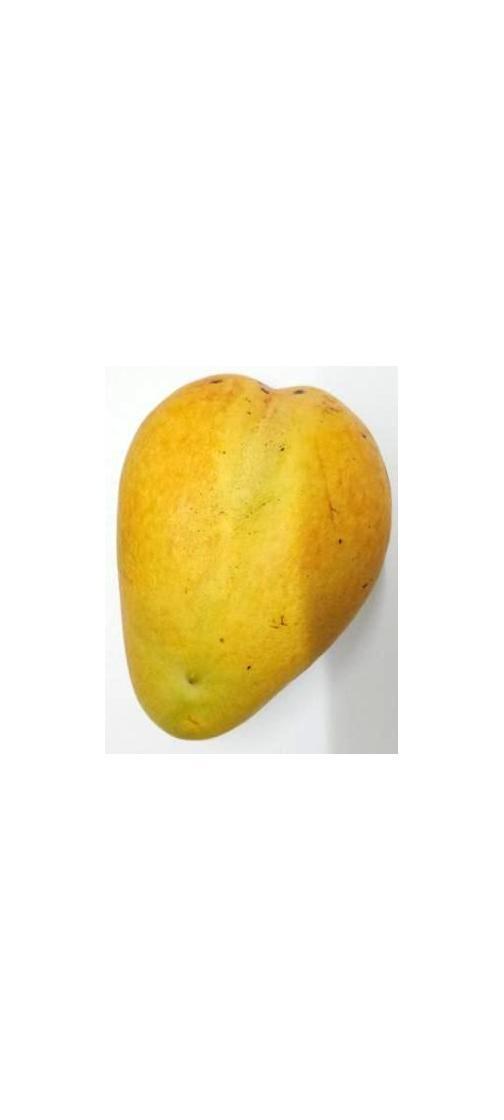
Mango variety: Bari-11